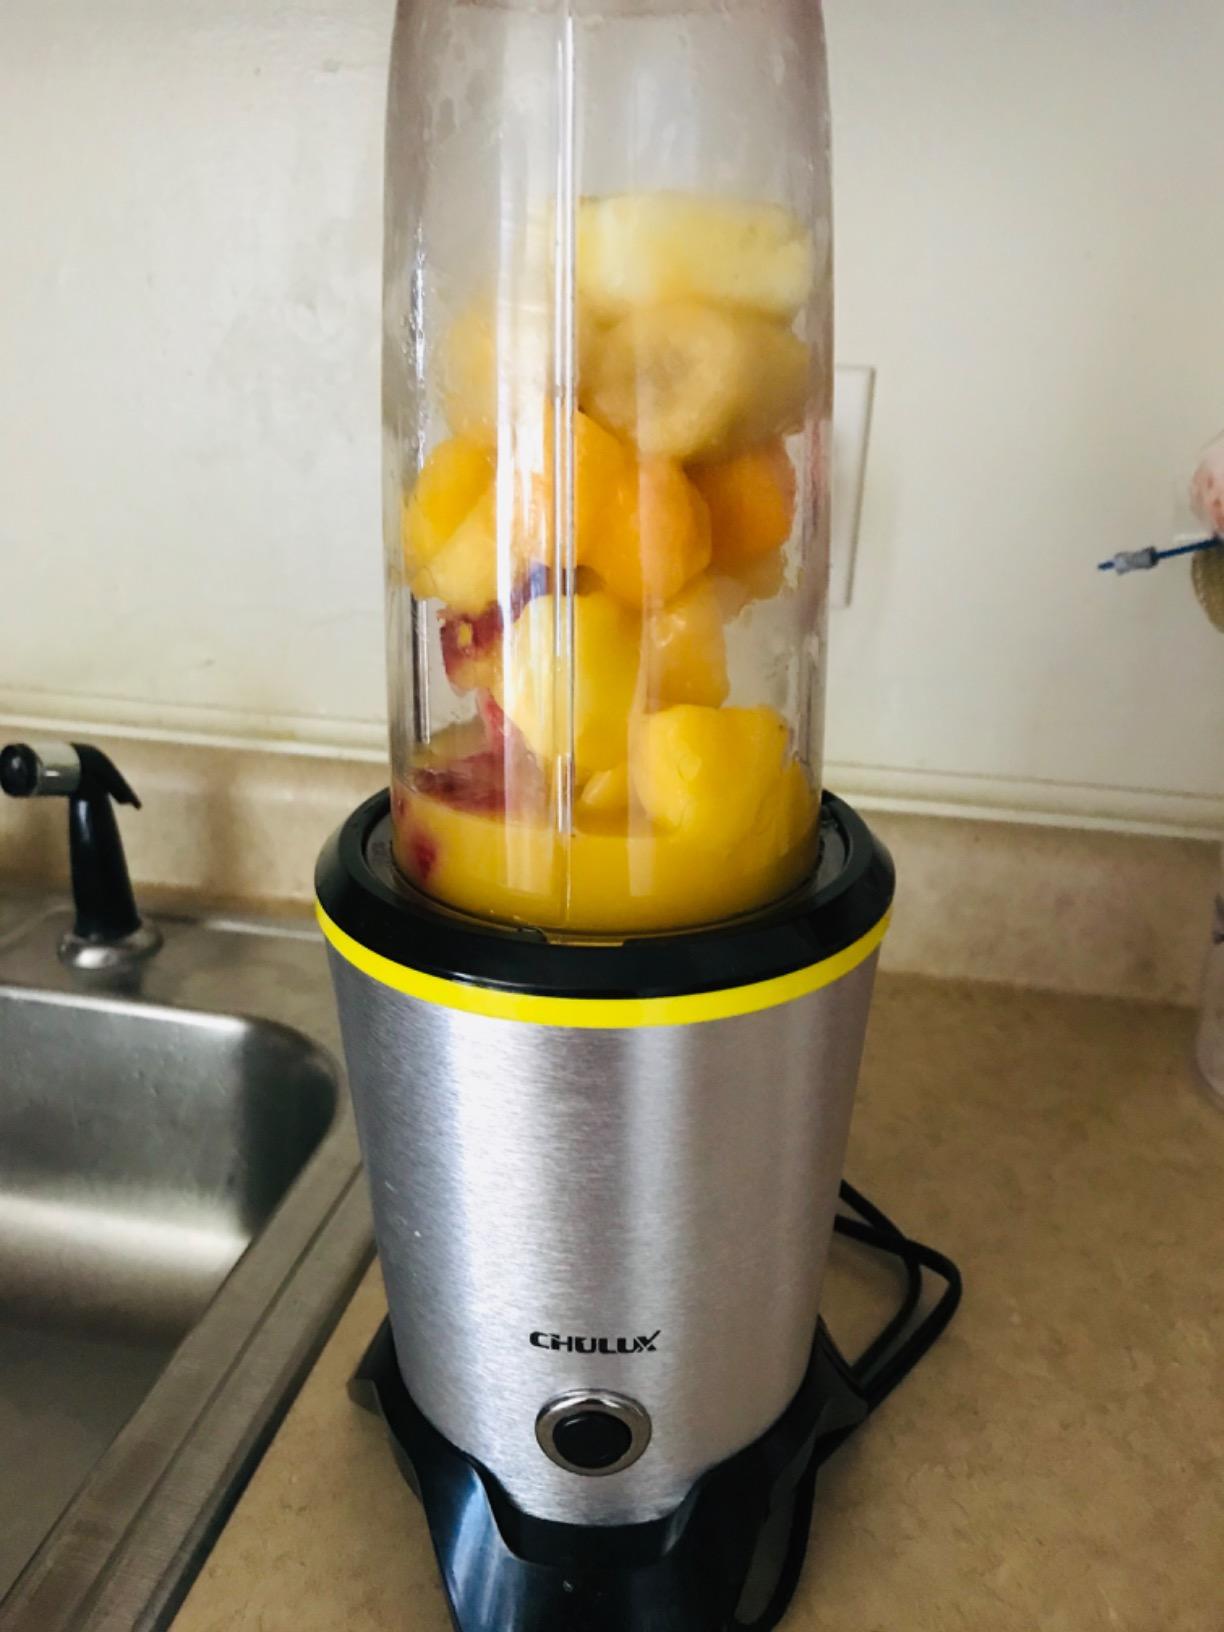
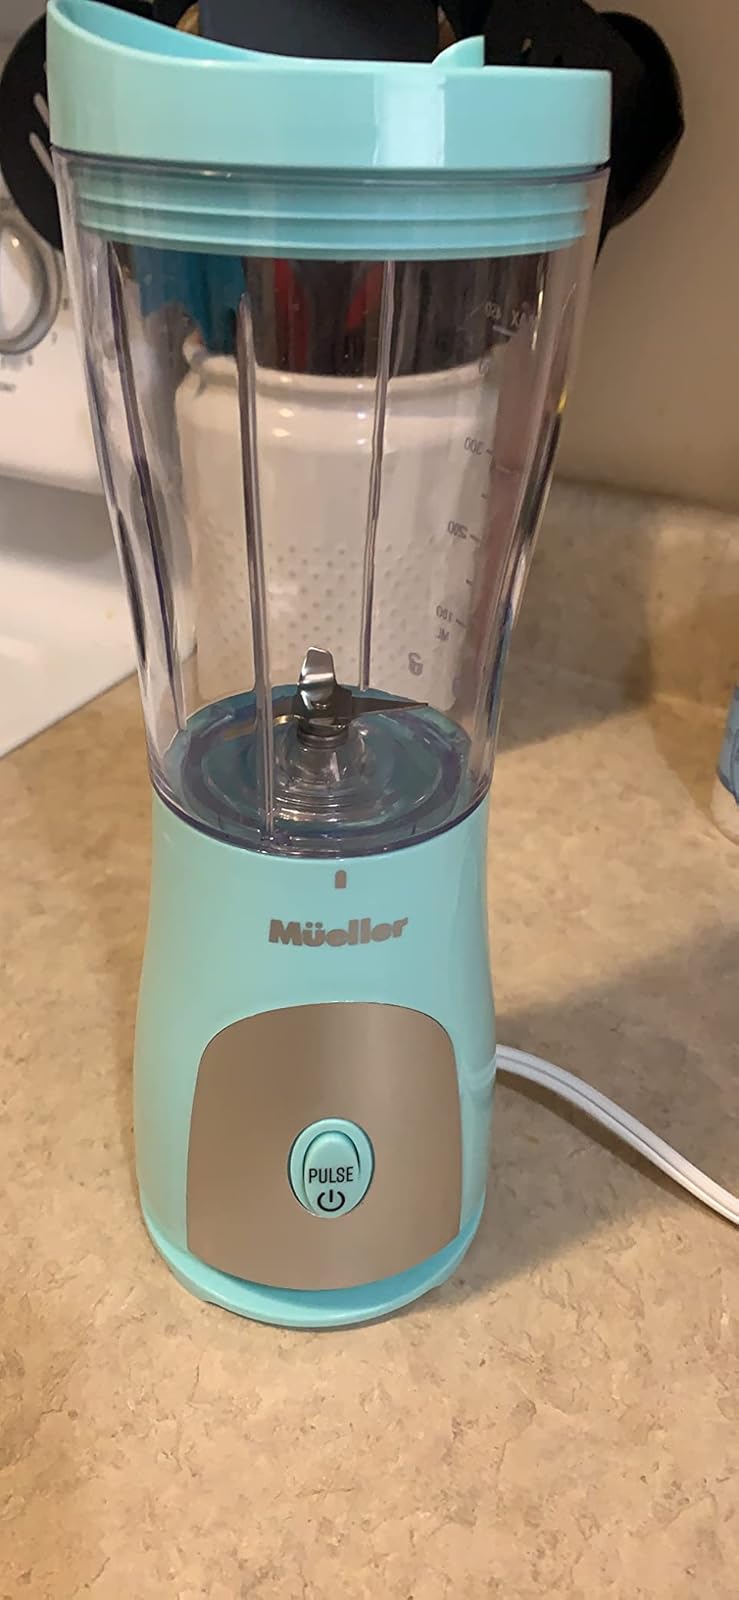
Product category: items_blender
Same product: no